Whitewater Fire

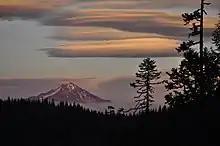
Smoke from Whitewater Fire around Mt. Jefferson in August 2017

The Whitewater Fire was a wildfire in and near the Mount Jefferson Wilderness, approximately 13 miles east of Detroit, Oregon, United States. The fire, which was caused by a lightning strike and first reported on July 23, 2017, has burned approximately and is currently no longer active. It is one of eight fires to burn in Willamette National Forest in the Fall of 2017.